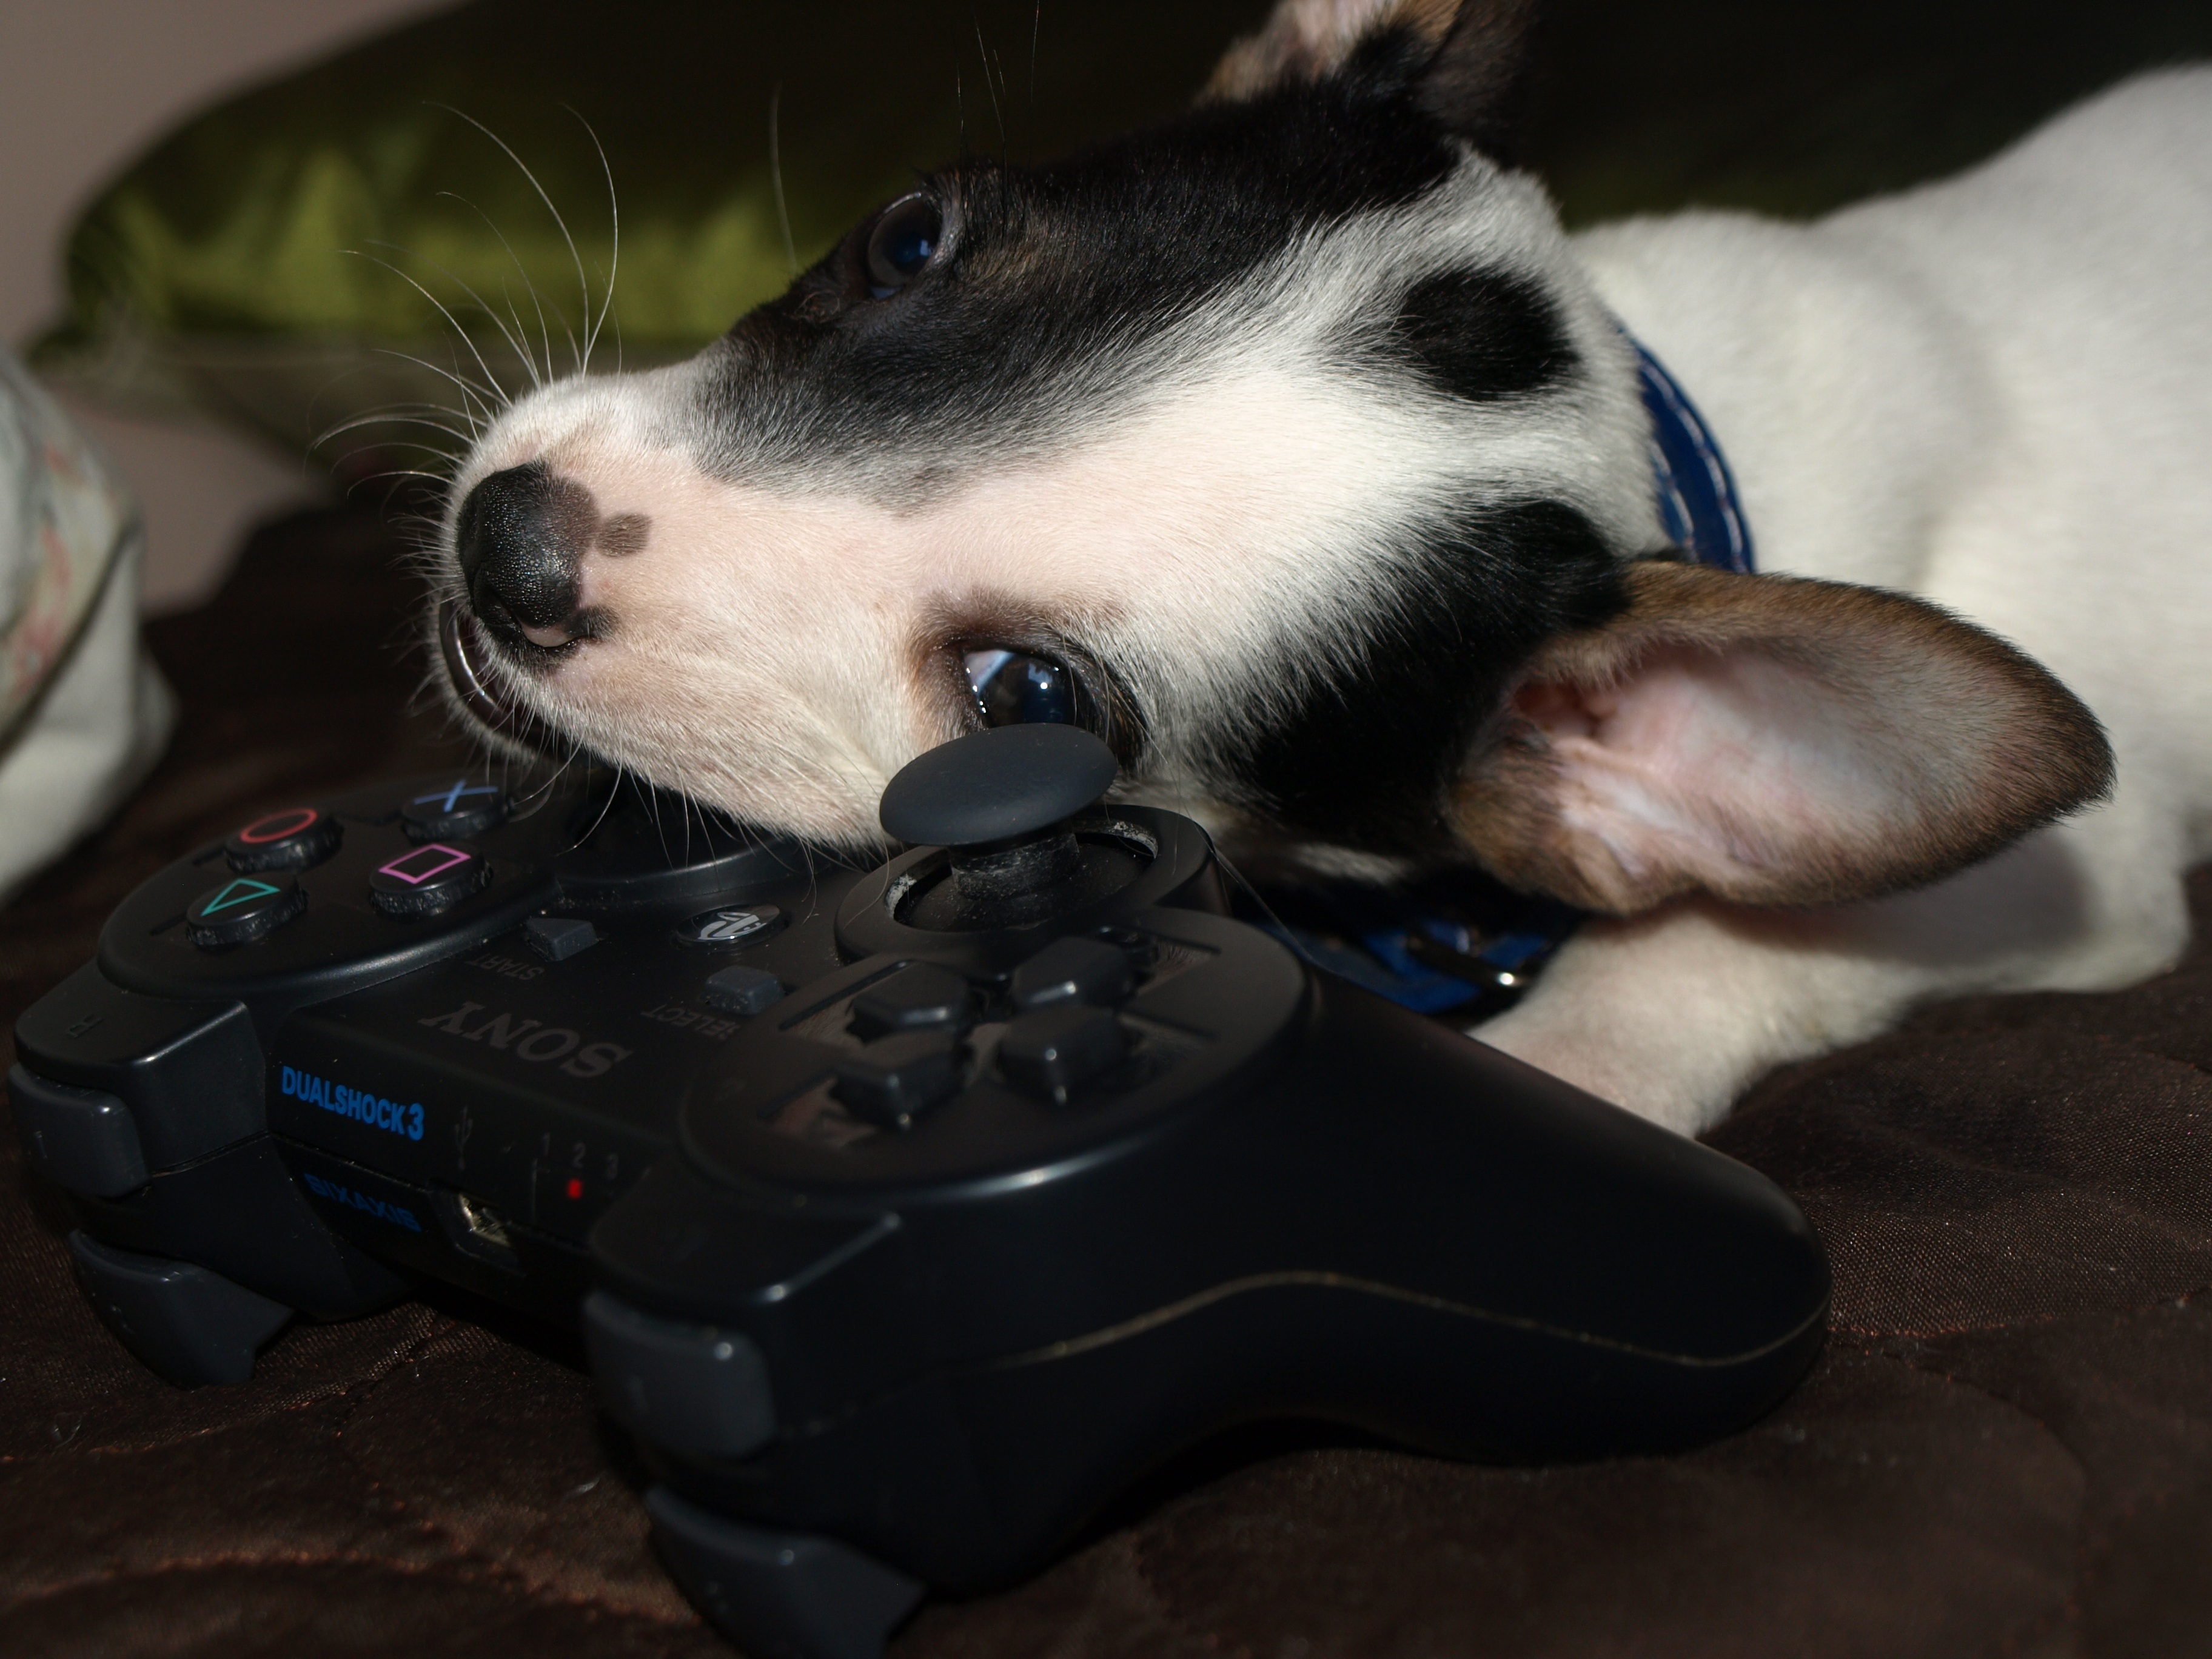
joystick, puppy, dog, cute, mammal, playing, gnaw, siberian husky, dog like mammal